Basinio Basini

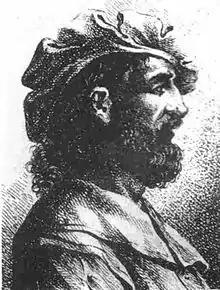
Basinio Basini

Basini was born in Tizzano Val Parma. His father was a soldier in Mantua, and he studied Latin and Greek with Vittorino da Feltre, Theodorus Gaza and later with Guarino da Verona.